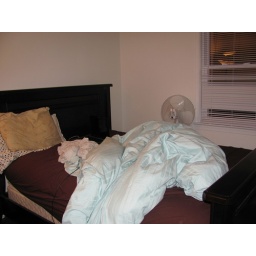
new bed in my bedroom